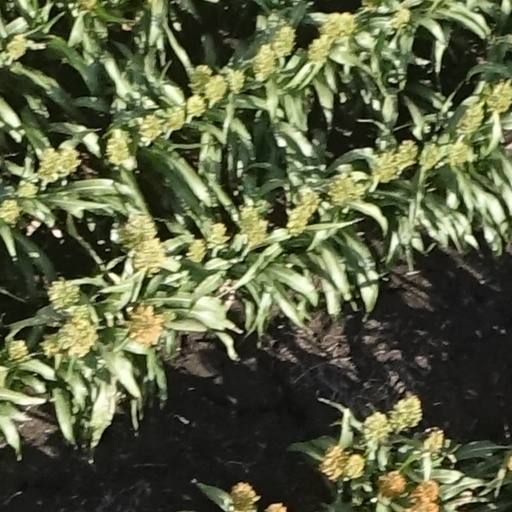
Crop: sorghum